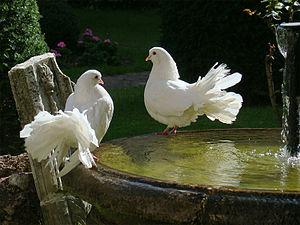
Abbaye du Mont-Cassin, Latium, Italie.
Le mot colombe est un terme très général du vocabulaire courant en français qui ne correspond pas exactement à un niveau de classification scientifique. C'est-à-dire qu'il s'agit d'un nom vernaculaire dont le sens est ambigu en biologie car utilisé pour désigner seulement une partie des oiseaux classés dans la sous-famille des Colombinés.
Le queue de paon, ou queue-de-paon, est une race ornementale de pigeon domestique qui est classée sous le numéro 608 dans la liste des races de pigeon de l'Entente européenne d'aviculture et de cuniculture. Il est classé en France dans les races de pigeon de structure. C'est un pigeon très répandu dans les parcs et jardins pour servir d'oiseau ornemental.